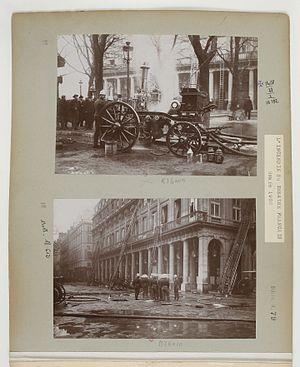
La brigade de sapeurs-pompiers de Paris, familièrement appelée la Brigade, est une unité du génie de l'Armée de terre française, placée sous l'autorité du préfet de police de Paris. Elle est commandée par le général de brigade Jean-Marie Gontier depuis le 30 novembre 2019.